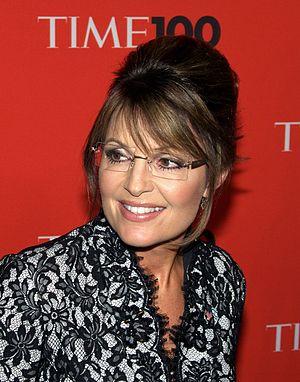
Who's Nailin' Paylin? est un film pornographique américain réalisé par Jerome Tanner, sorti le 4 novembre 2008 par Hustler Video.